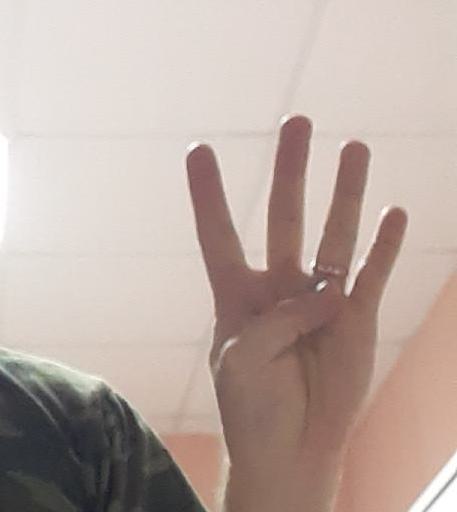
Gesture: four